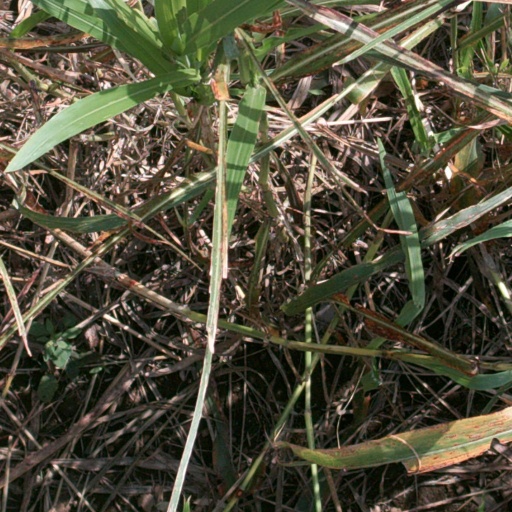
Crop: sorghum